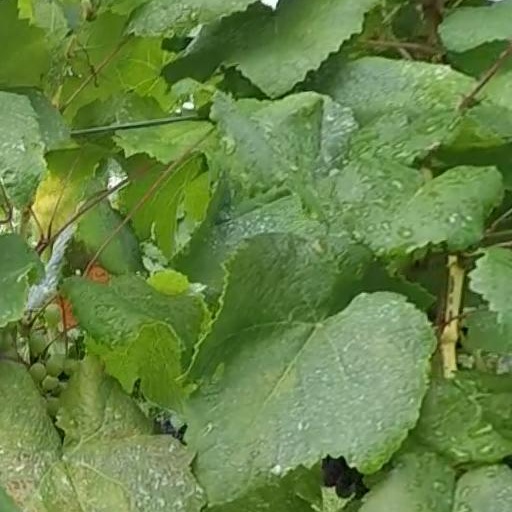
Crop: grape